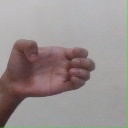
अक्षर: ख